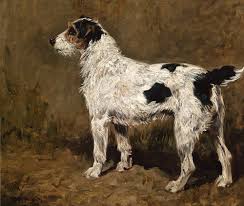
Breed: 226-n000057-wire_haired_fox_terrier